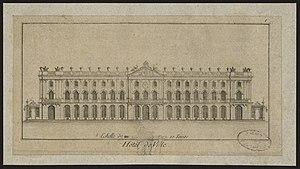
Projet de façade pour l'Hotel de Ville de la Place Stanislas de Nancy présenté par Emmanuel Héré
L’hôtel de ville de Nancy est un bâtiment construit au XVIIIᵉ siècle sur la place Stanislas pour servir d'hôtel de ville de Nancy.
La place Stanislas est une place appartenant à un ensemble urbain classique situé à Nancy, dans la région Lorraine, en France, qui est inscrit au patrimoine mondial de l'UNESCO. Voulue par le duc de Lorraine Stanislas Leszczyński, elle a été construite entre 1751 et 1755 sous la direction de l'architecte Emmanuel Héré. Son nom et sa statue centrale ont évolué au gré des bouleversements de l'histoire de France ; elle porte son nom actuel depuis 1831. Le guide Lonely Planet a élu la place Stanislas 4e plus belle place du monde.